Russia–South Africa relations

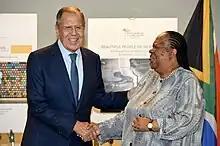
Russian Foreign Minister Sergey Lavrov and South African Foreign Minister Naledi Pandor in New York City on 22 September 2022

Despite a very slight cooling of relations during the administration of President Cyril Ramaphosa, support for Russia remains strong amongst the political left in South Africa who support Russia's stance challenging the hegemony of the United States and what they see as a country that supports a global order based on international law and respect for the principle of non-interference in the internal affairs.